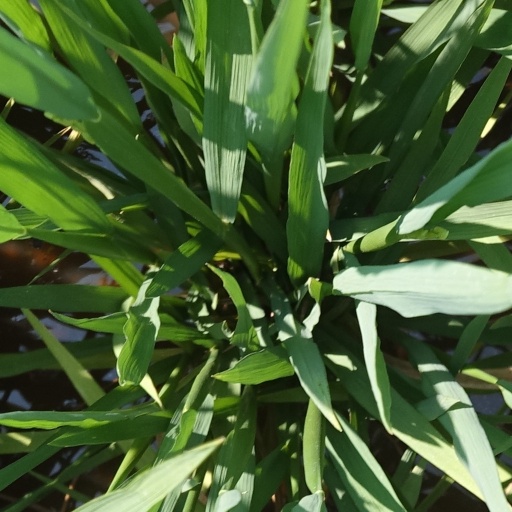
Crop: rice